Battle of Donbas (2022)

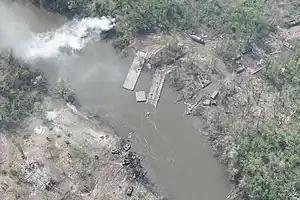
Destroyed Russian pontoon bridge and vehicles near Bilohorivka during the battle of the Siverskyi Donets.

Before the February invasion, 40,000 Ukrainian troops were stationed in the Donbas. "Financial Times" called those forces, veterans of the Joint Forces Operation, "some of Ukraine's best trained and most battle-hardened soldiers".